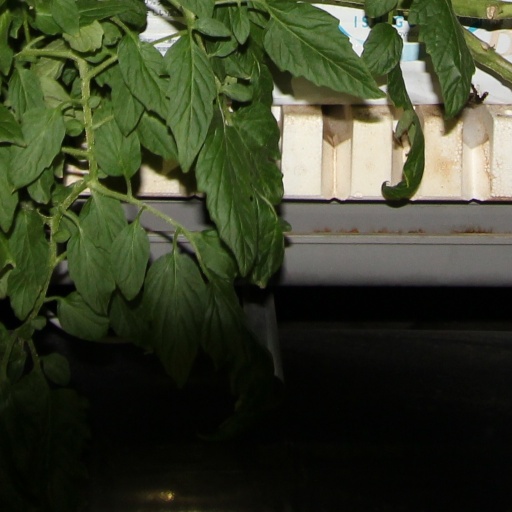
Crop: tomato